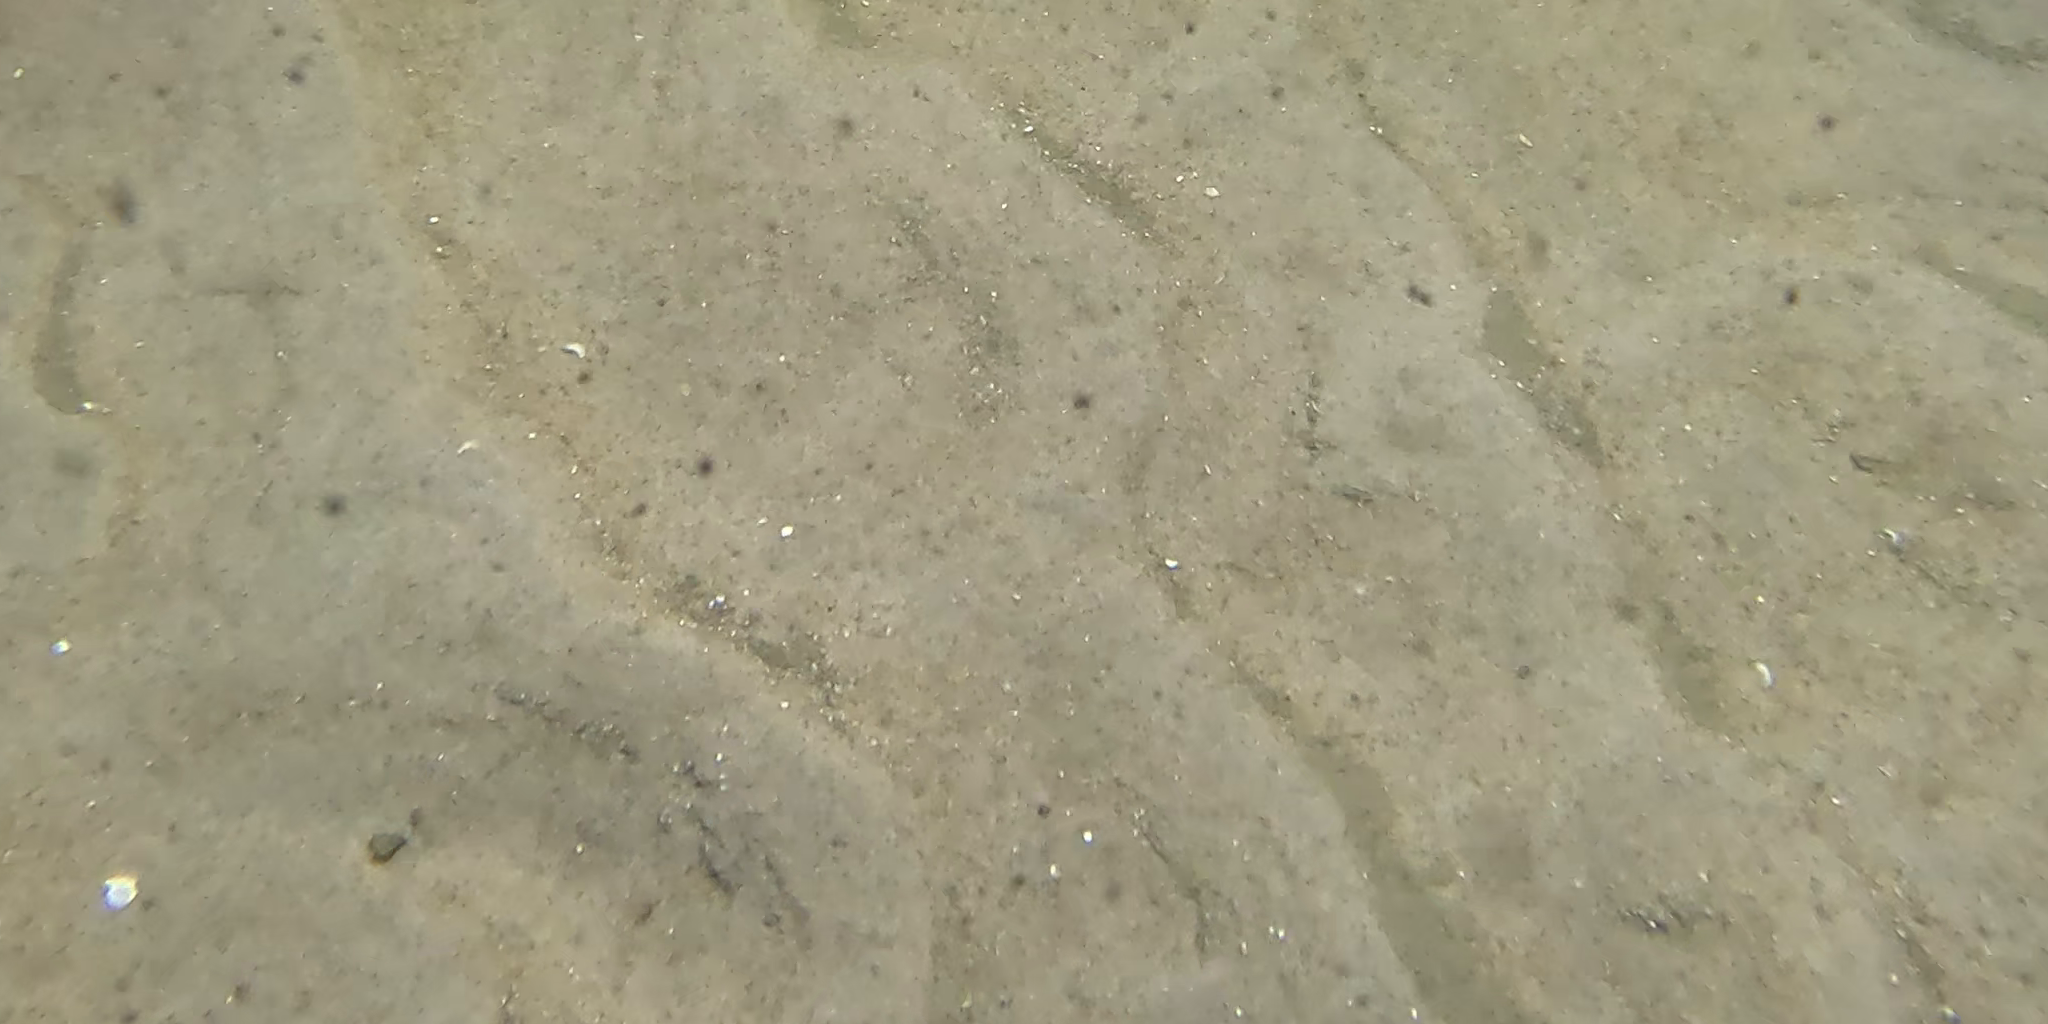
Seabed habitat: sand